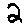
Label: 2